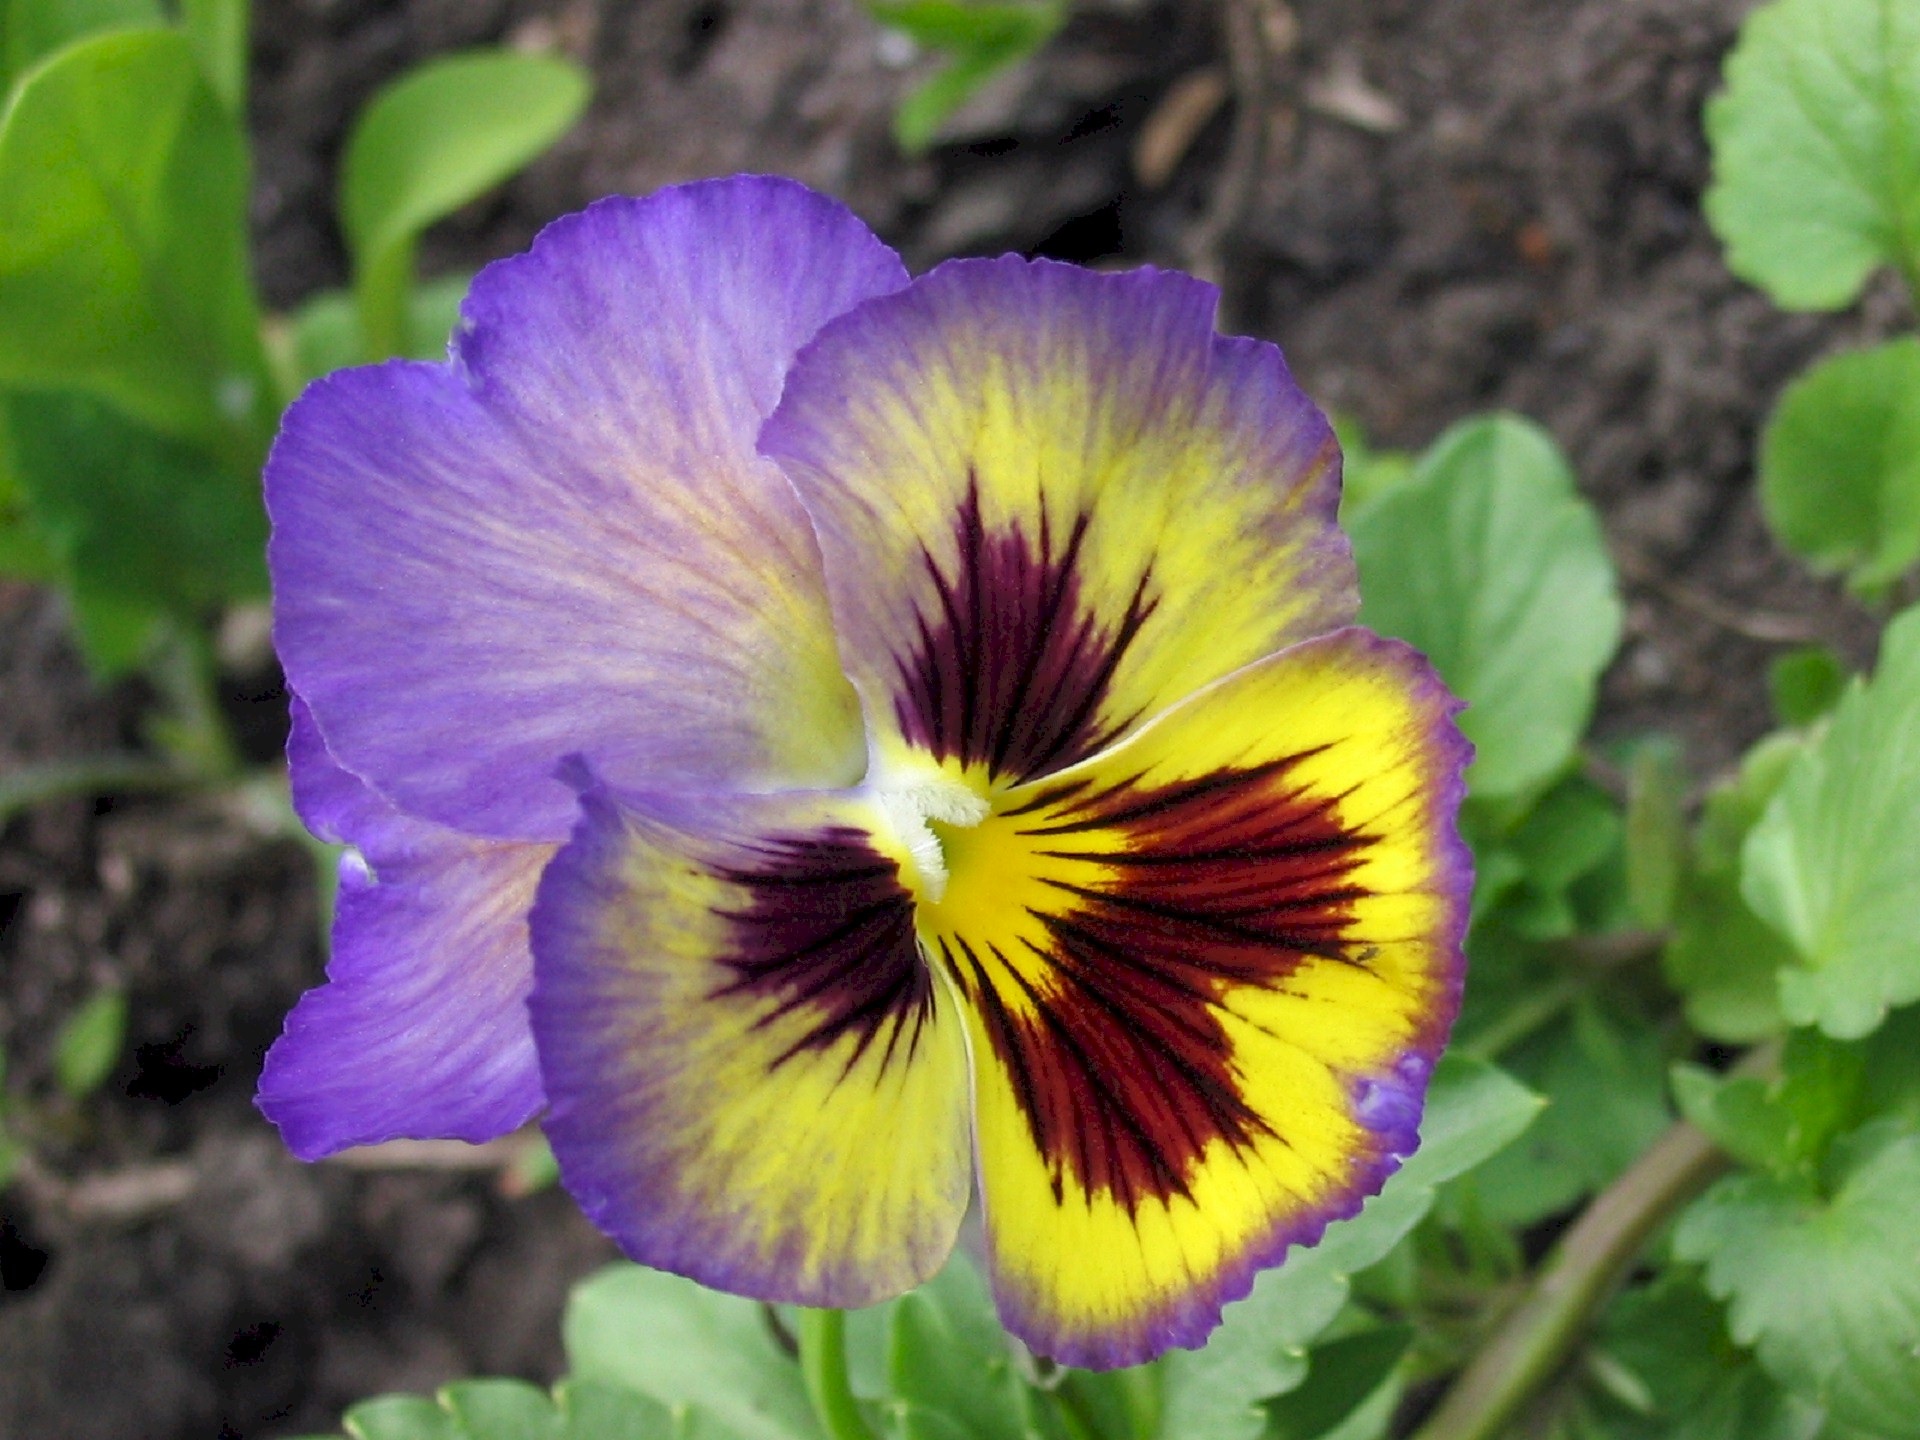
nature, blossom, plant, flower, petal, bloom, summer, floral, spring, botany, blooming, garden, flora, wildflower, petals, eye, growing, viola, macro photography, pansy, multi color, flowering plant, annual plant, land plant, violet family